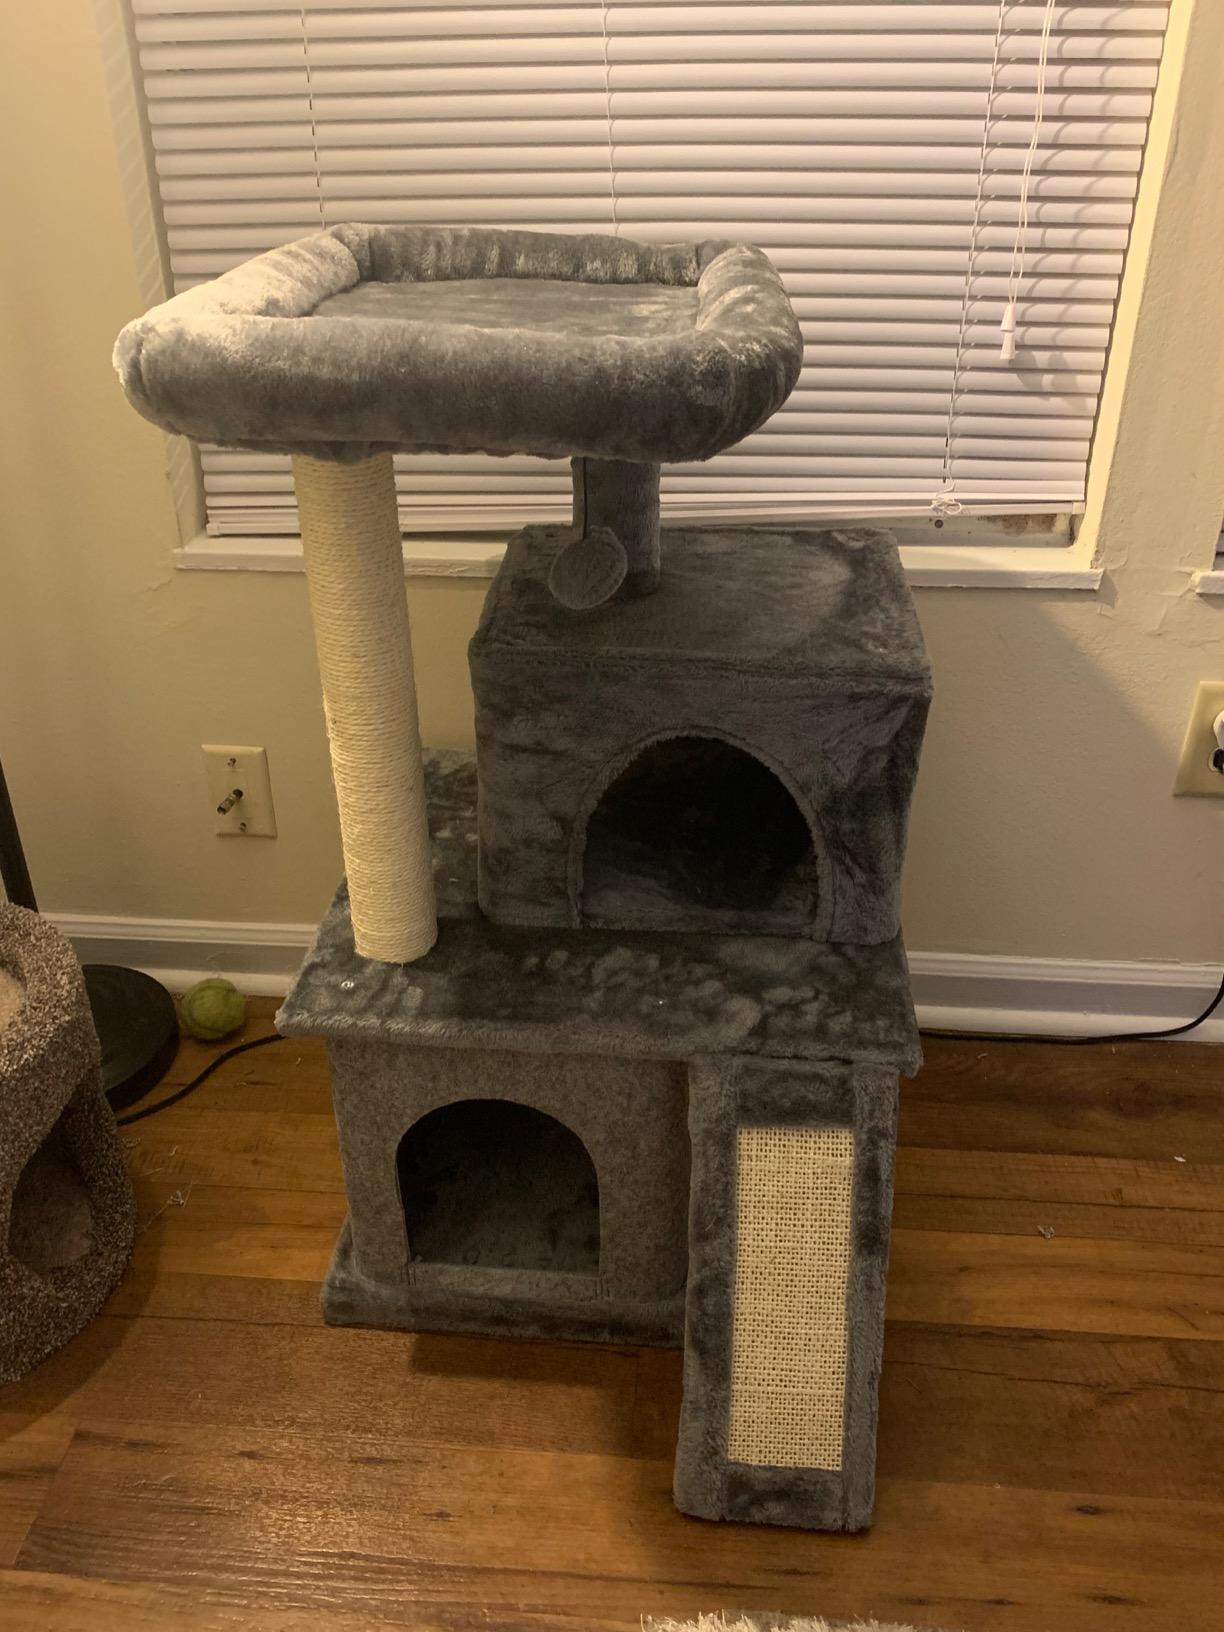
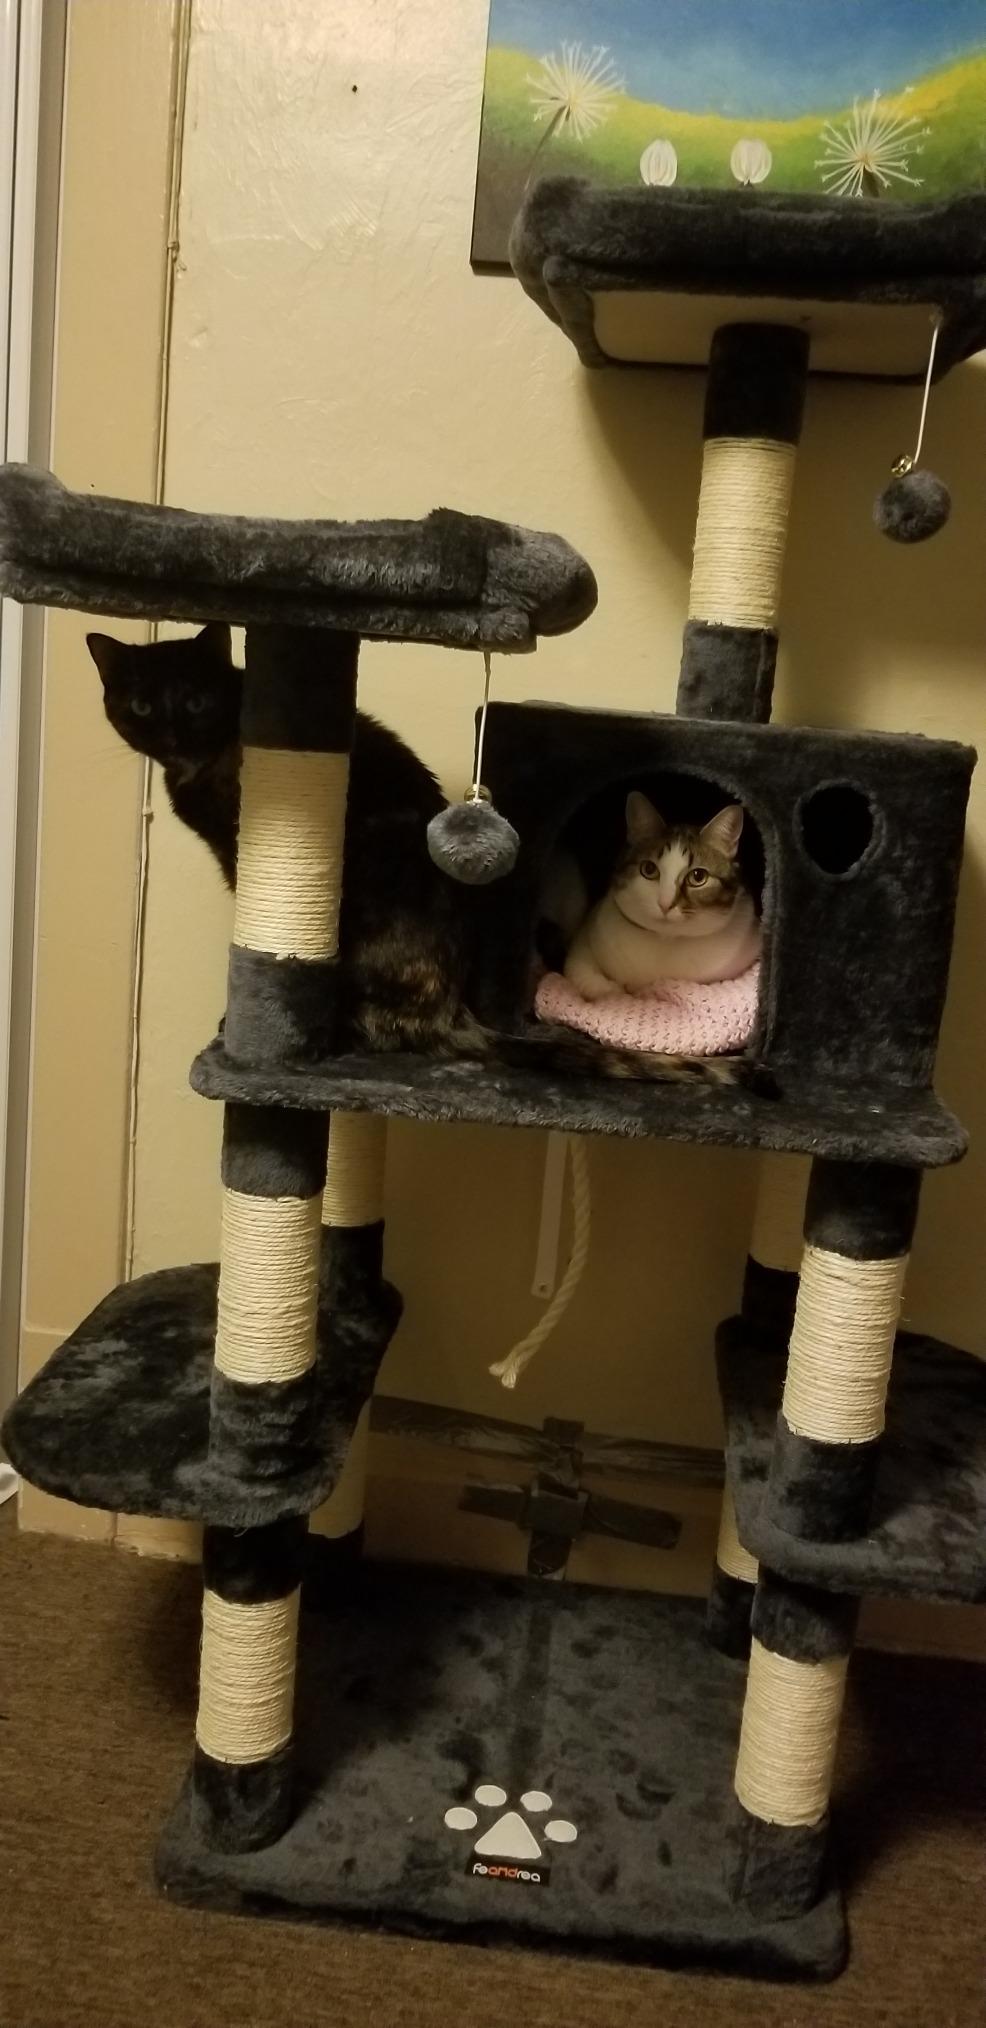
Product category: items_cat tree
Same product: no